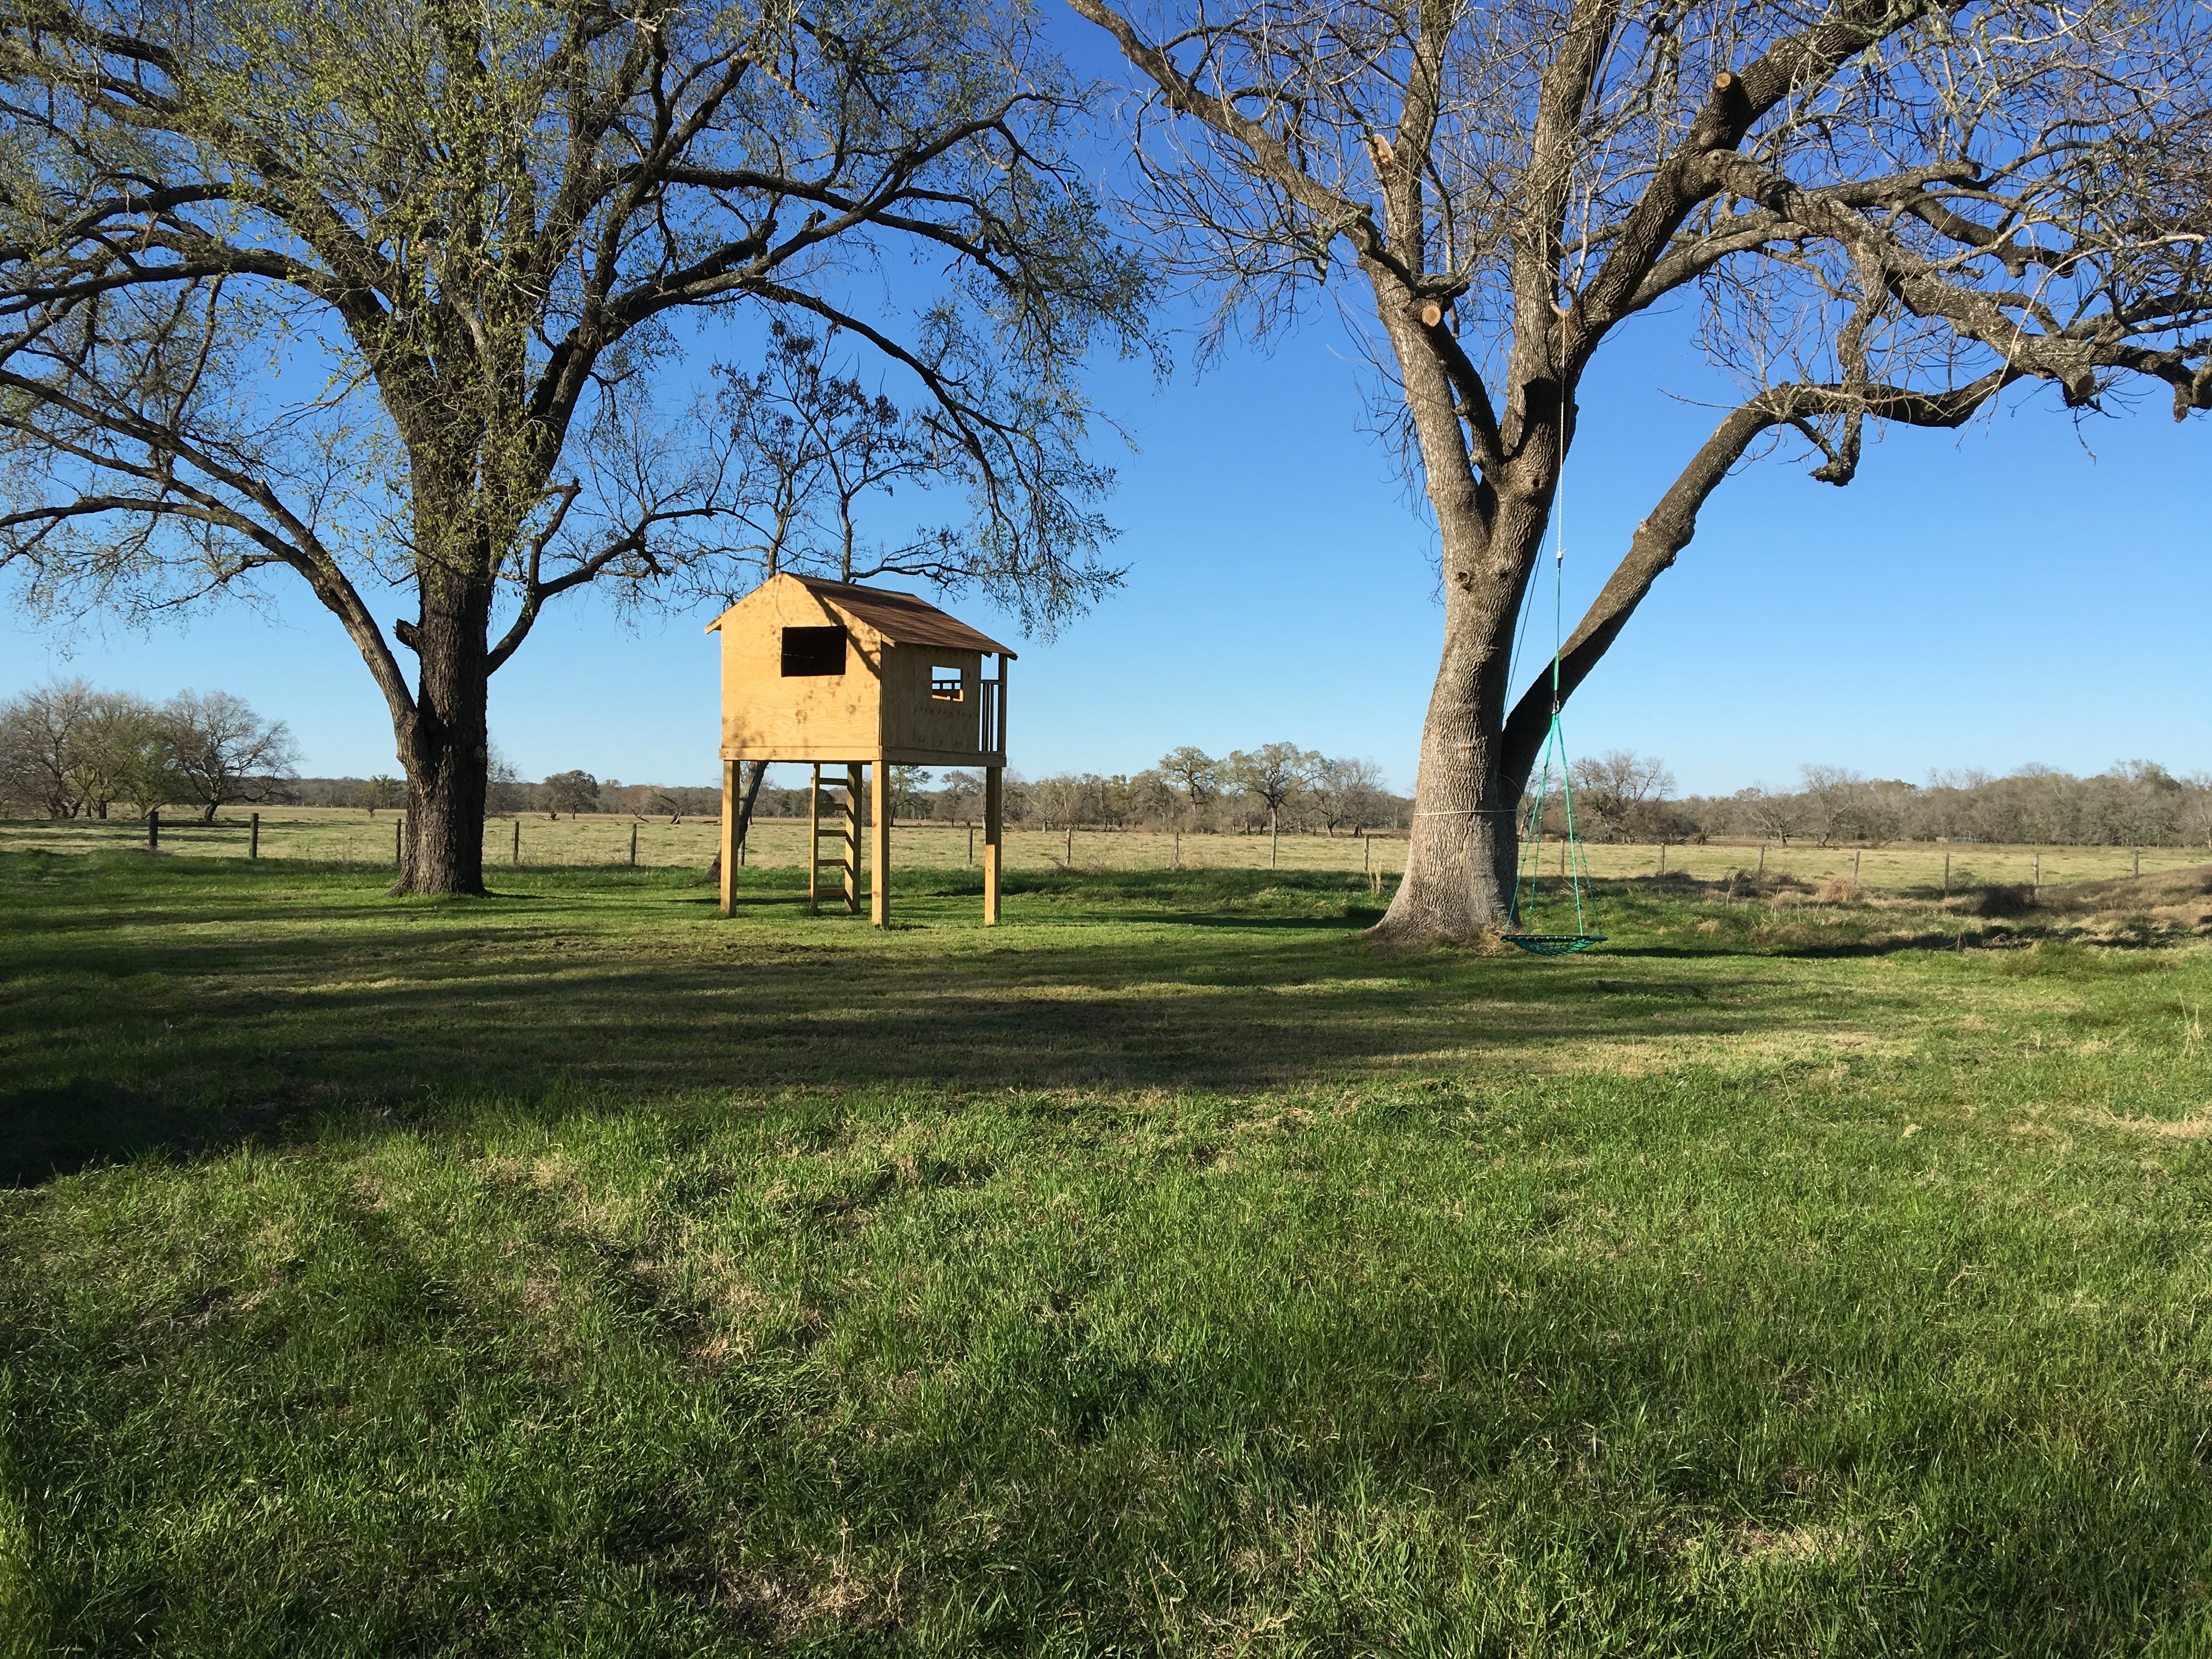
landscape, tree, grass, plant, field, farm, lawn, meadow, prairie, flower, pasture, ranch, plain, grassland, estate, rural area, natural environment, woody plant